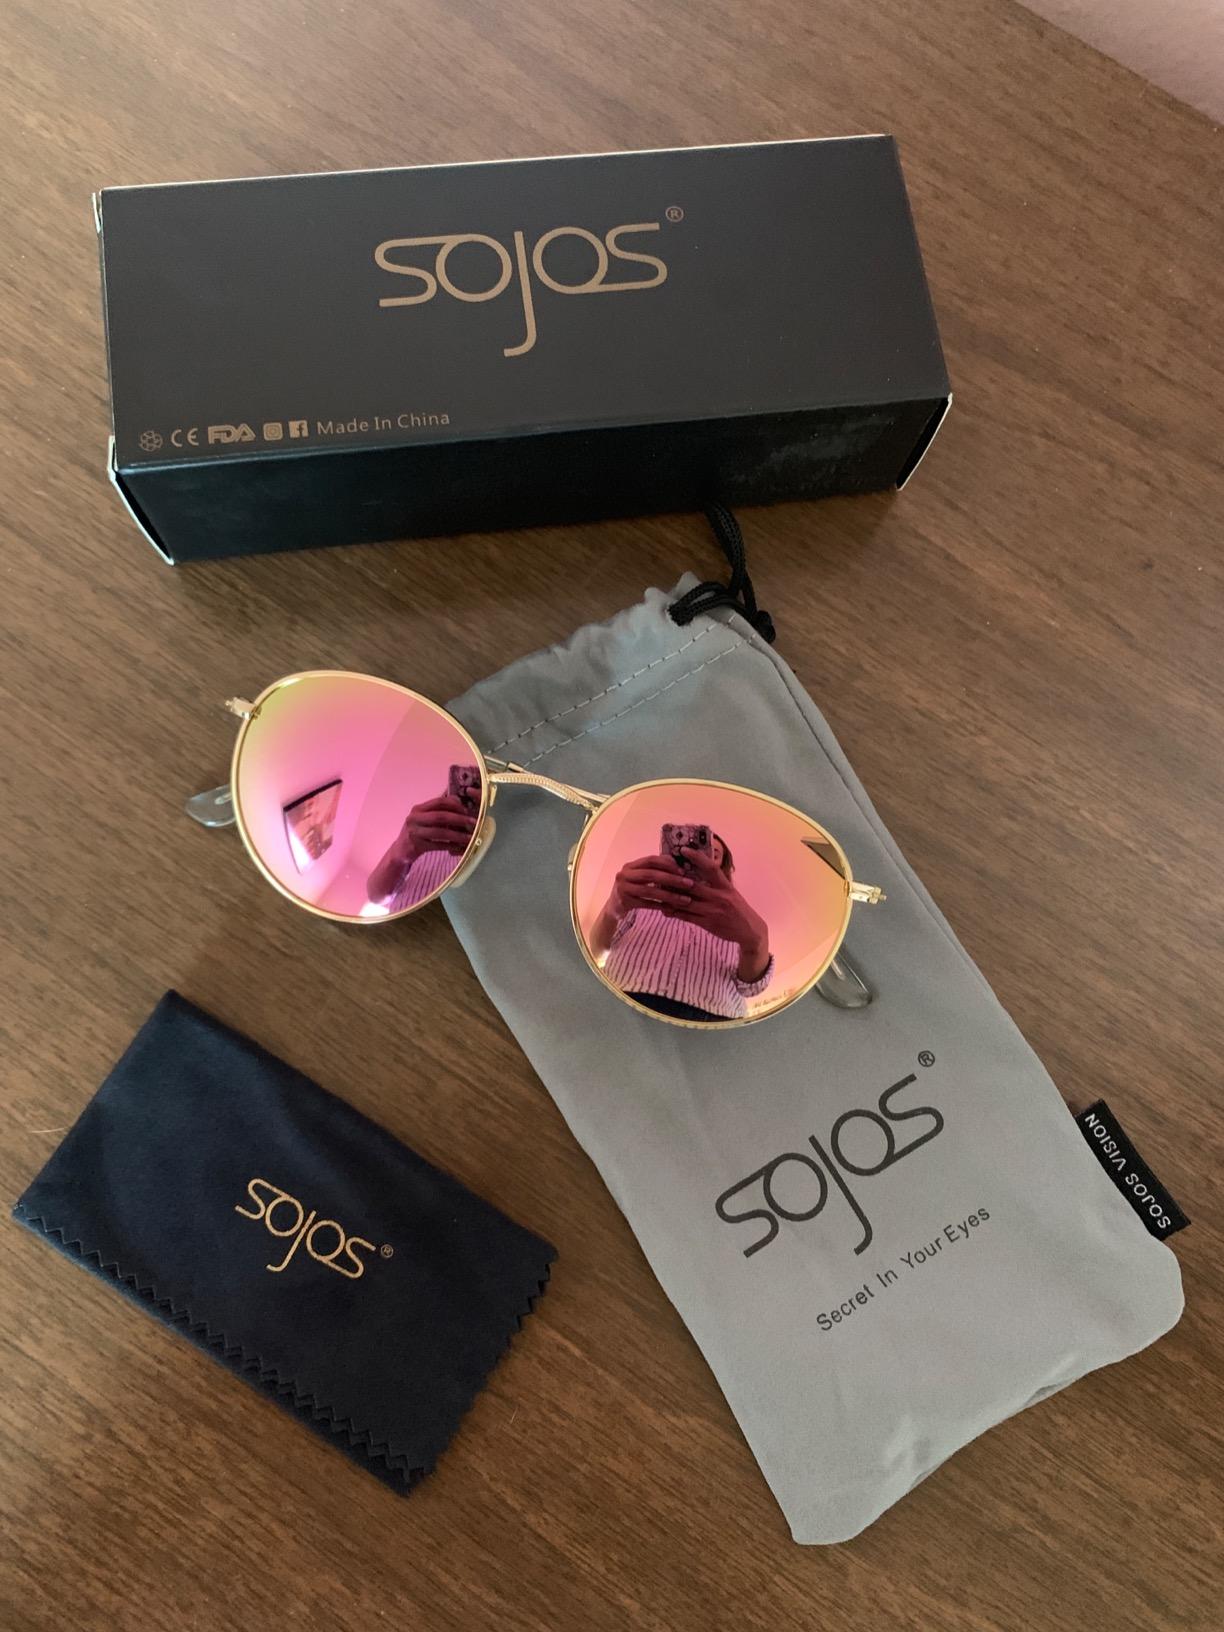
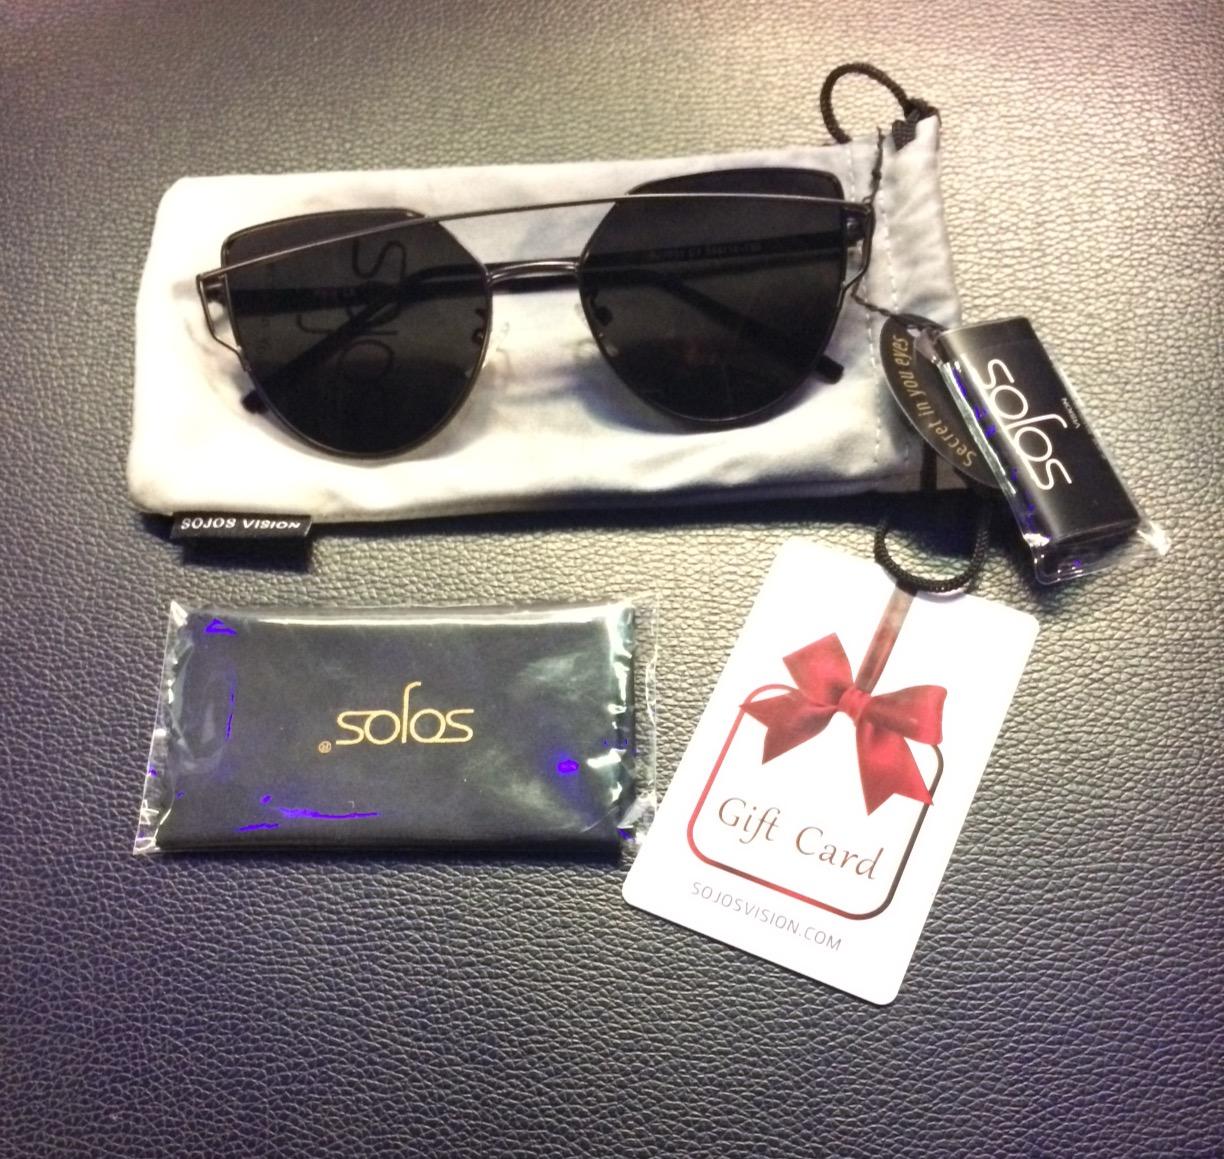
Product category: accessories_sunglasses
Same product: no